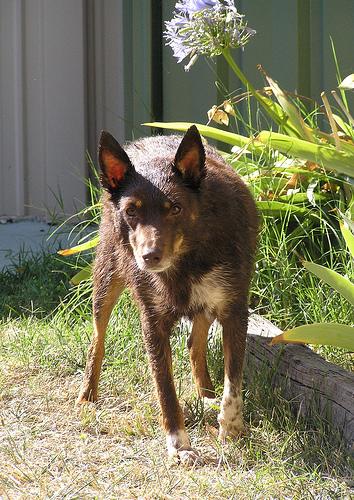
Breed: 209-n000049-kelpie